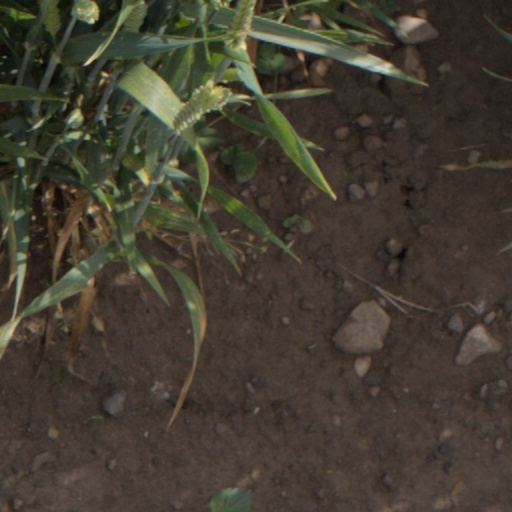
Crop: wheat